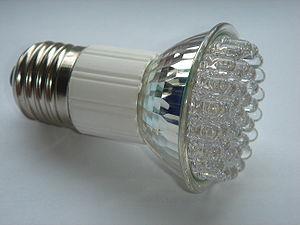
Le support des lampes électriques est standardisé depuis le début du XXᵉ siècle. Le principe est d'utiliser une douille et un culot appairés pour assurer l'alimentation et le maintien mécanique de la lampe électrique. L'alimentation est généralement assurée par l'intermédiaire de deux éléments conducteurs séparés par un isolant.